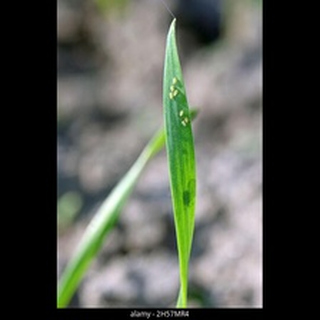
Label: wheat_aphid